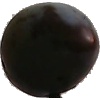
Label: Plum 3